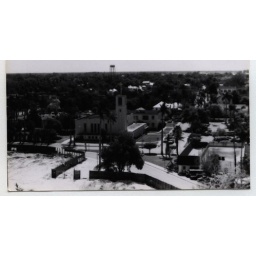
taken from the roof of the retirement home in the early 70s